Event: Nepal Earthquake
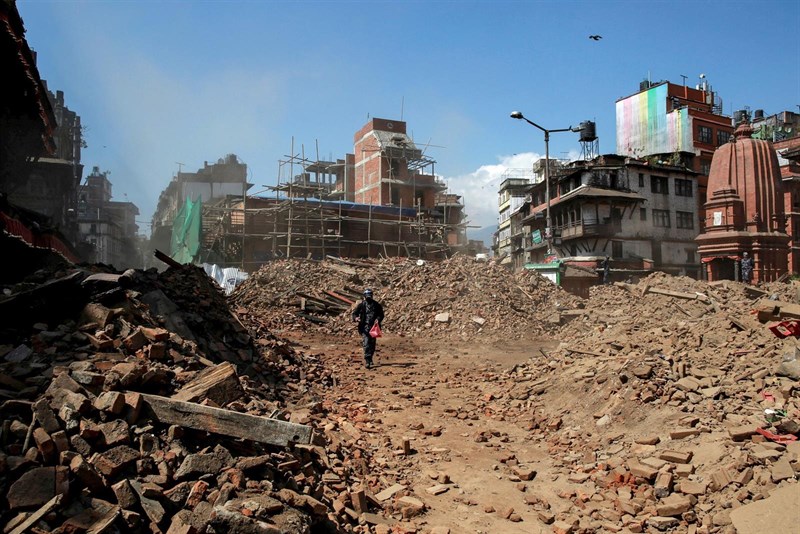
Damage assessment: damage